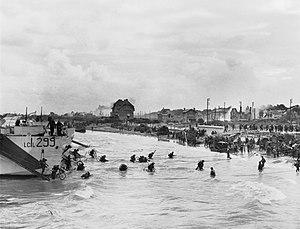
La 2nde armée britannique
Chronologie de la Seconde Guerre mondiale